1967–68 Anaheim Amigos season

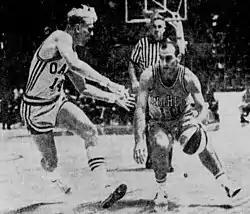
Andrew Anderson (left) of the Oakland Oaks guarding Jeff Congdon (right) of the Anaheim Amigos during the first American Basketball Association game on October 13, 1967, in Oakland, California.

The 1967–68 Anaheim Amigos season was the only season of the franchise in the American Basketball Association (ABA). On February 2, 1967, a charter franchise in Anaheim, California was awarded to Art Kim and James Ackerman for $30,000. They participated in the first ever ABA game, losing 134–129 to the Oakland Oaks. The team ended up losing their first five games of the season, winning their first game 13 days later. The team only played 12 games at home in the calendar year of 1967, while playing on the road (or at a neutral site) for the other 25. The team failed to garner much interest from the locale, along with having to deal with working around the Convention Center's busy schedule due to being across the street from Disneyland. Three of the home games for the Amigos were played in Honolulu, Hawaii (supposedly to have a sense of Art Kim having a professional basketball team in his home state after failing with his first venture through the Hawaii Chiefs in the short-lived American Basketball League revival, which could be considered to be a precursor to the ABA). The team lost $500,000 over the course of the season. They led the league in turnovers with 1,516, averaging over 19 a game, with the highest being 36 against the Denver Rockets.